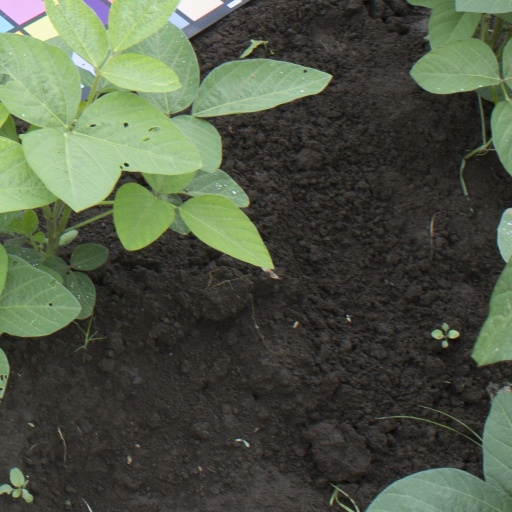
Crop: soybean